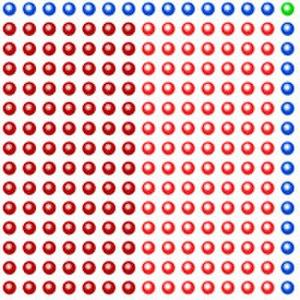
Démonstration archaïque du fait que le carré d'un nombre impair est impair
En mathématiques, l’algèbre géométrique regroupe des méthodes géométriques, utilisées par les Grecs de l'Antiquité, pour établir des résultats maintenant classés dans la branche mathématique appelée algèbre. Ces techniques permettent la mise en évidence des propriétés élémentaires de la multiplication, d’effectuer des calculs comme la somme des premiers nombres entiers, ou impairs. Elles permettent d’établir des résultats comme des identités remarquables ou de résoudre une équation du second degré. L’algèbre géométrique fournit aussi des méthodes de résolution plus complexes, comme celles qui montrent l’existence de nombres irrationnels.